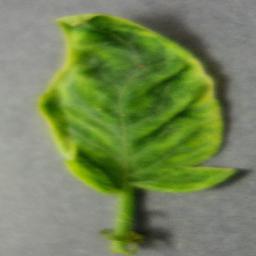
Label: Tomato___Tomato_Yellow_Leaf_Curl_Virus